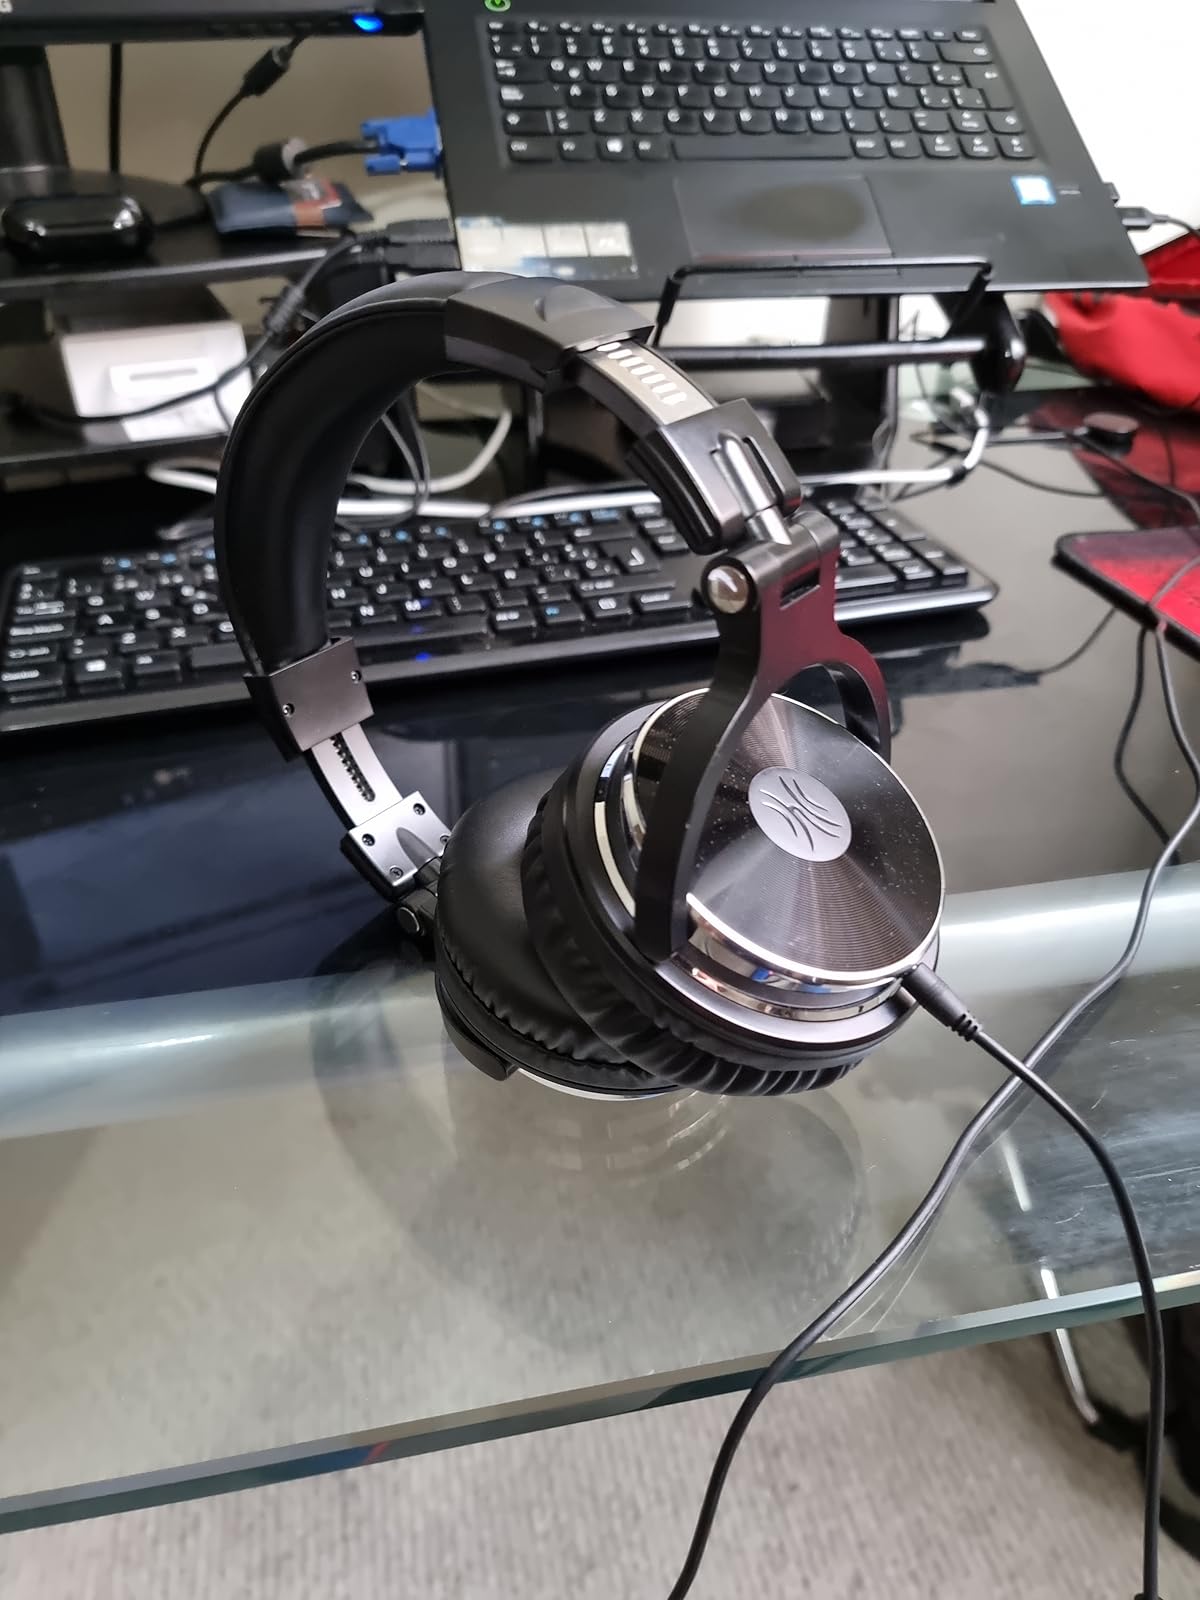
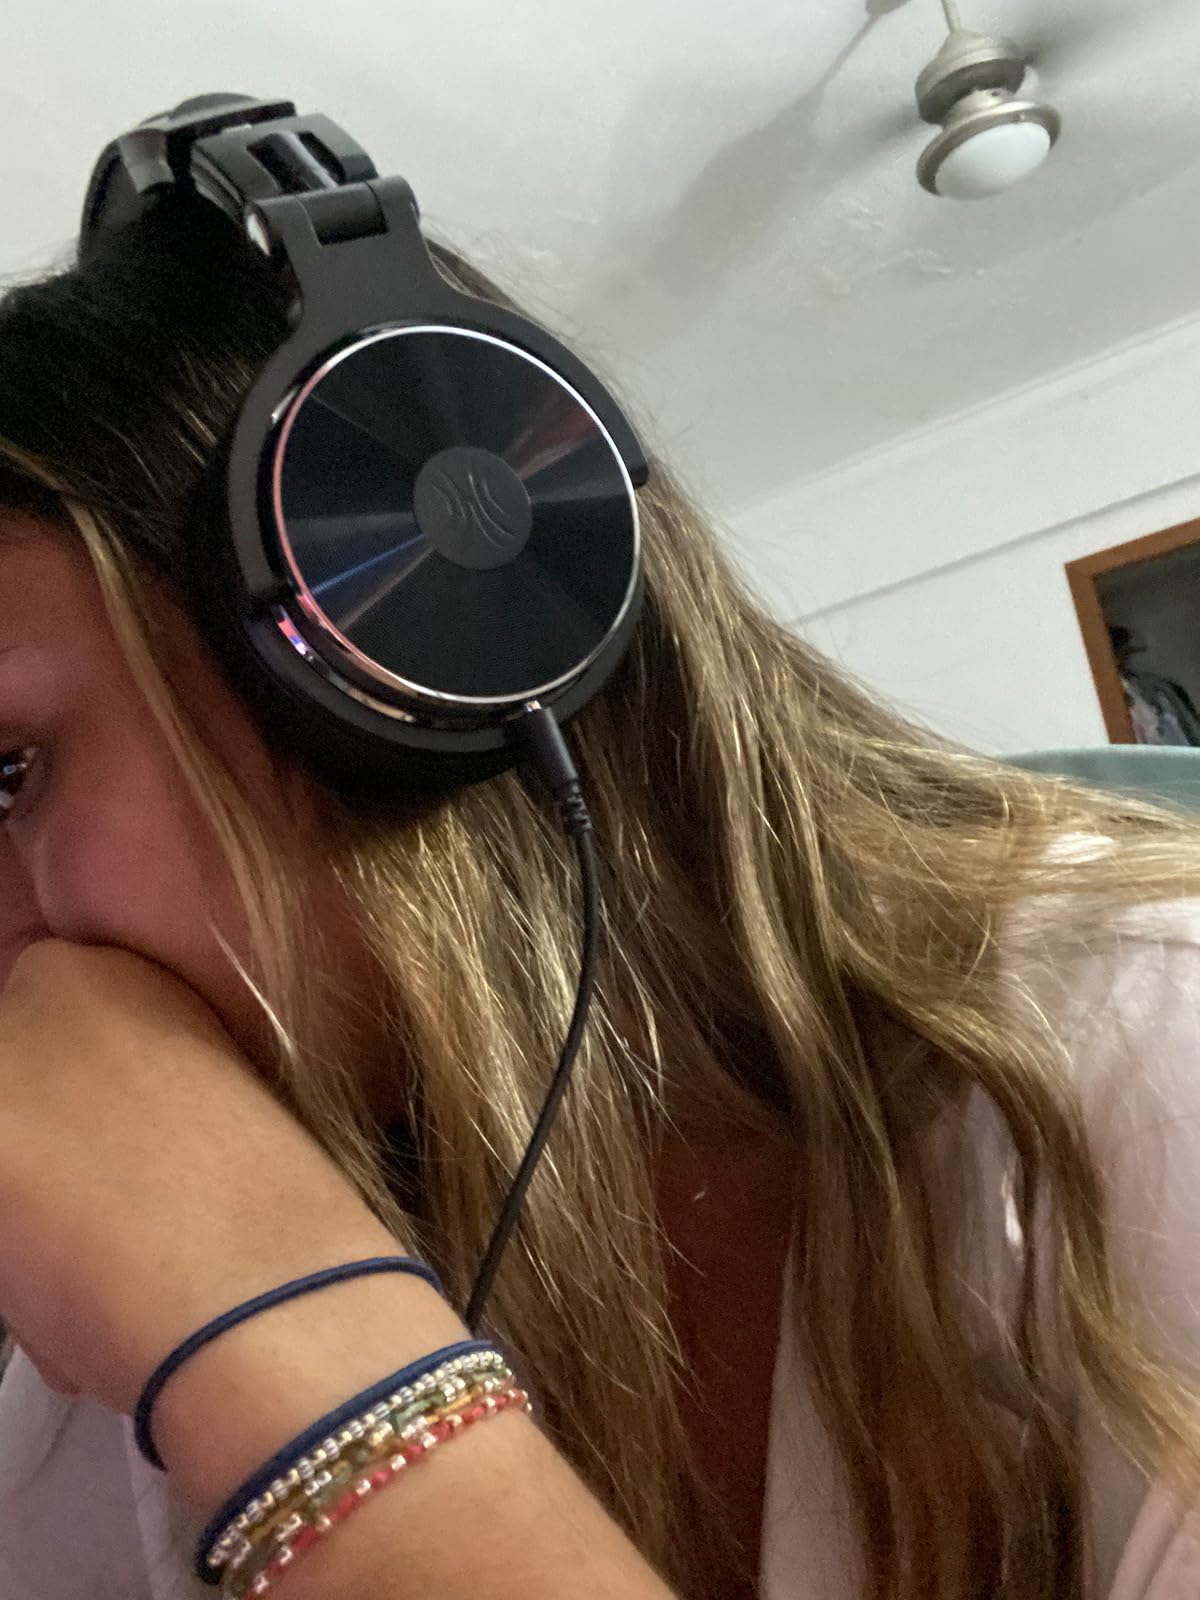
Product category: headphones
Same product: yes